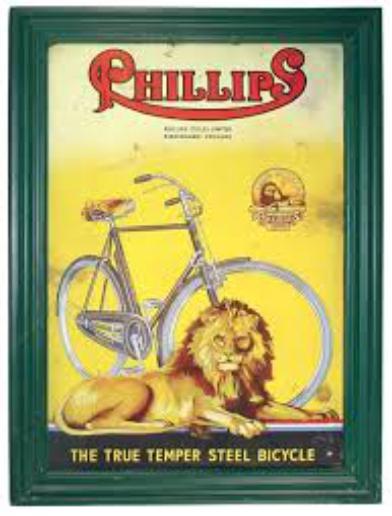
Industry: Transportation